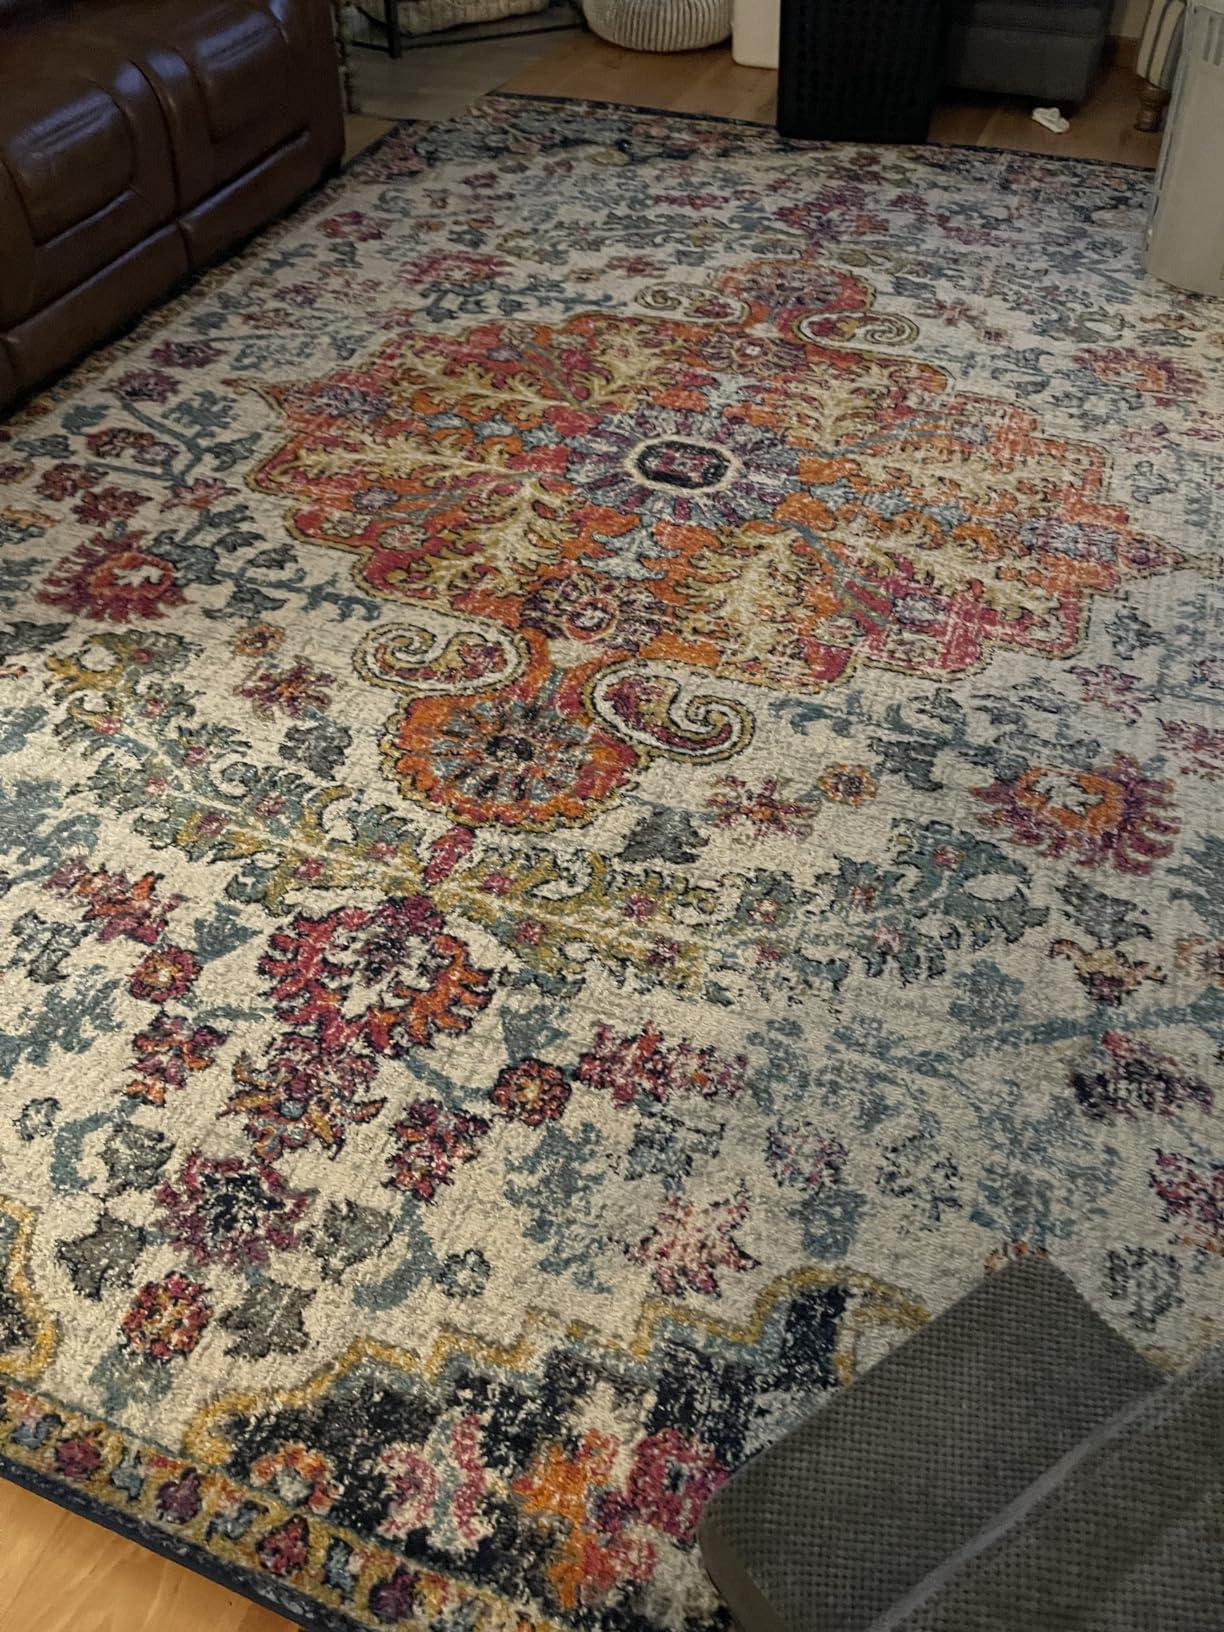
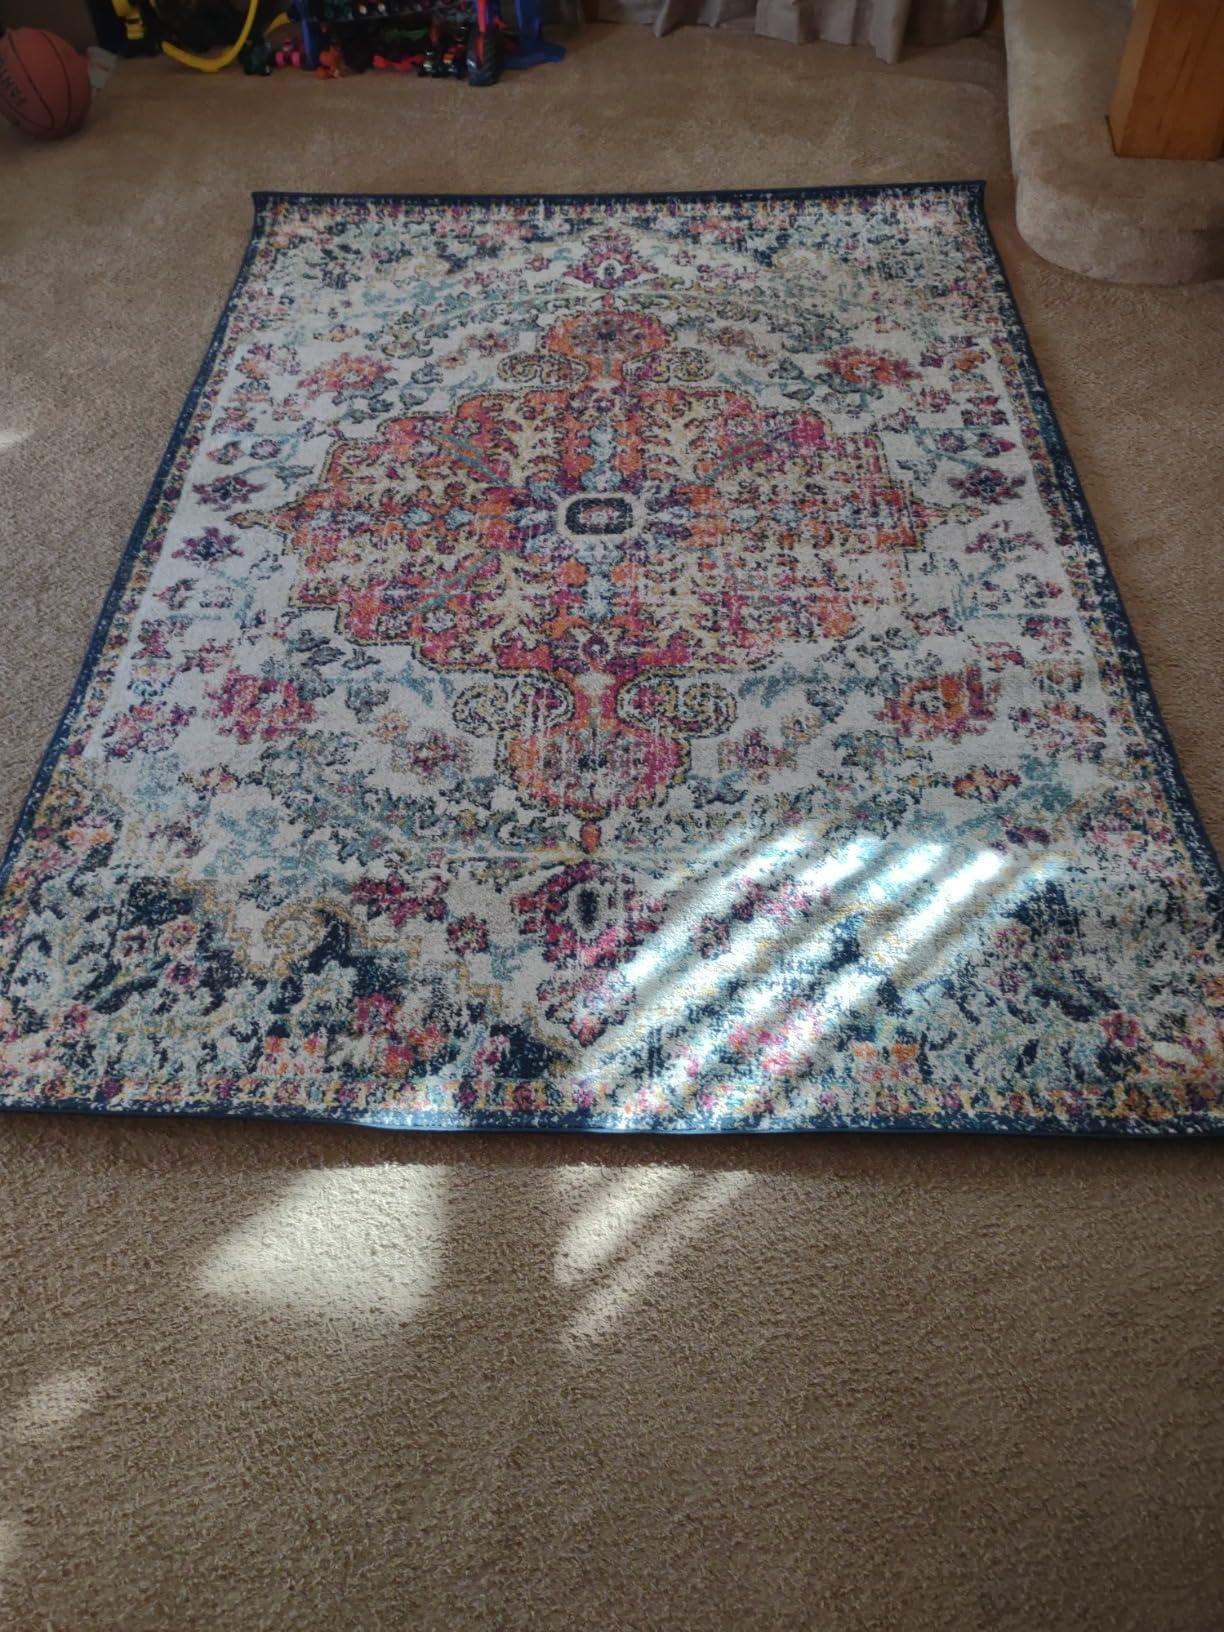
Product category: misc
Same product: yes